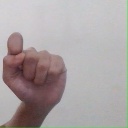
अक्षर: घ